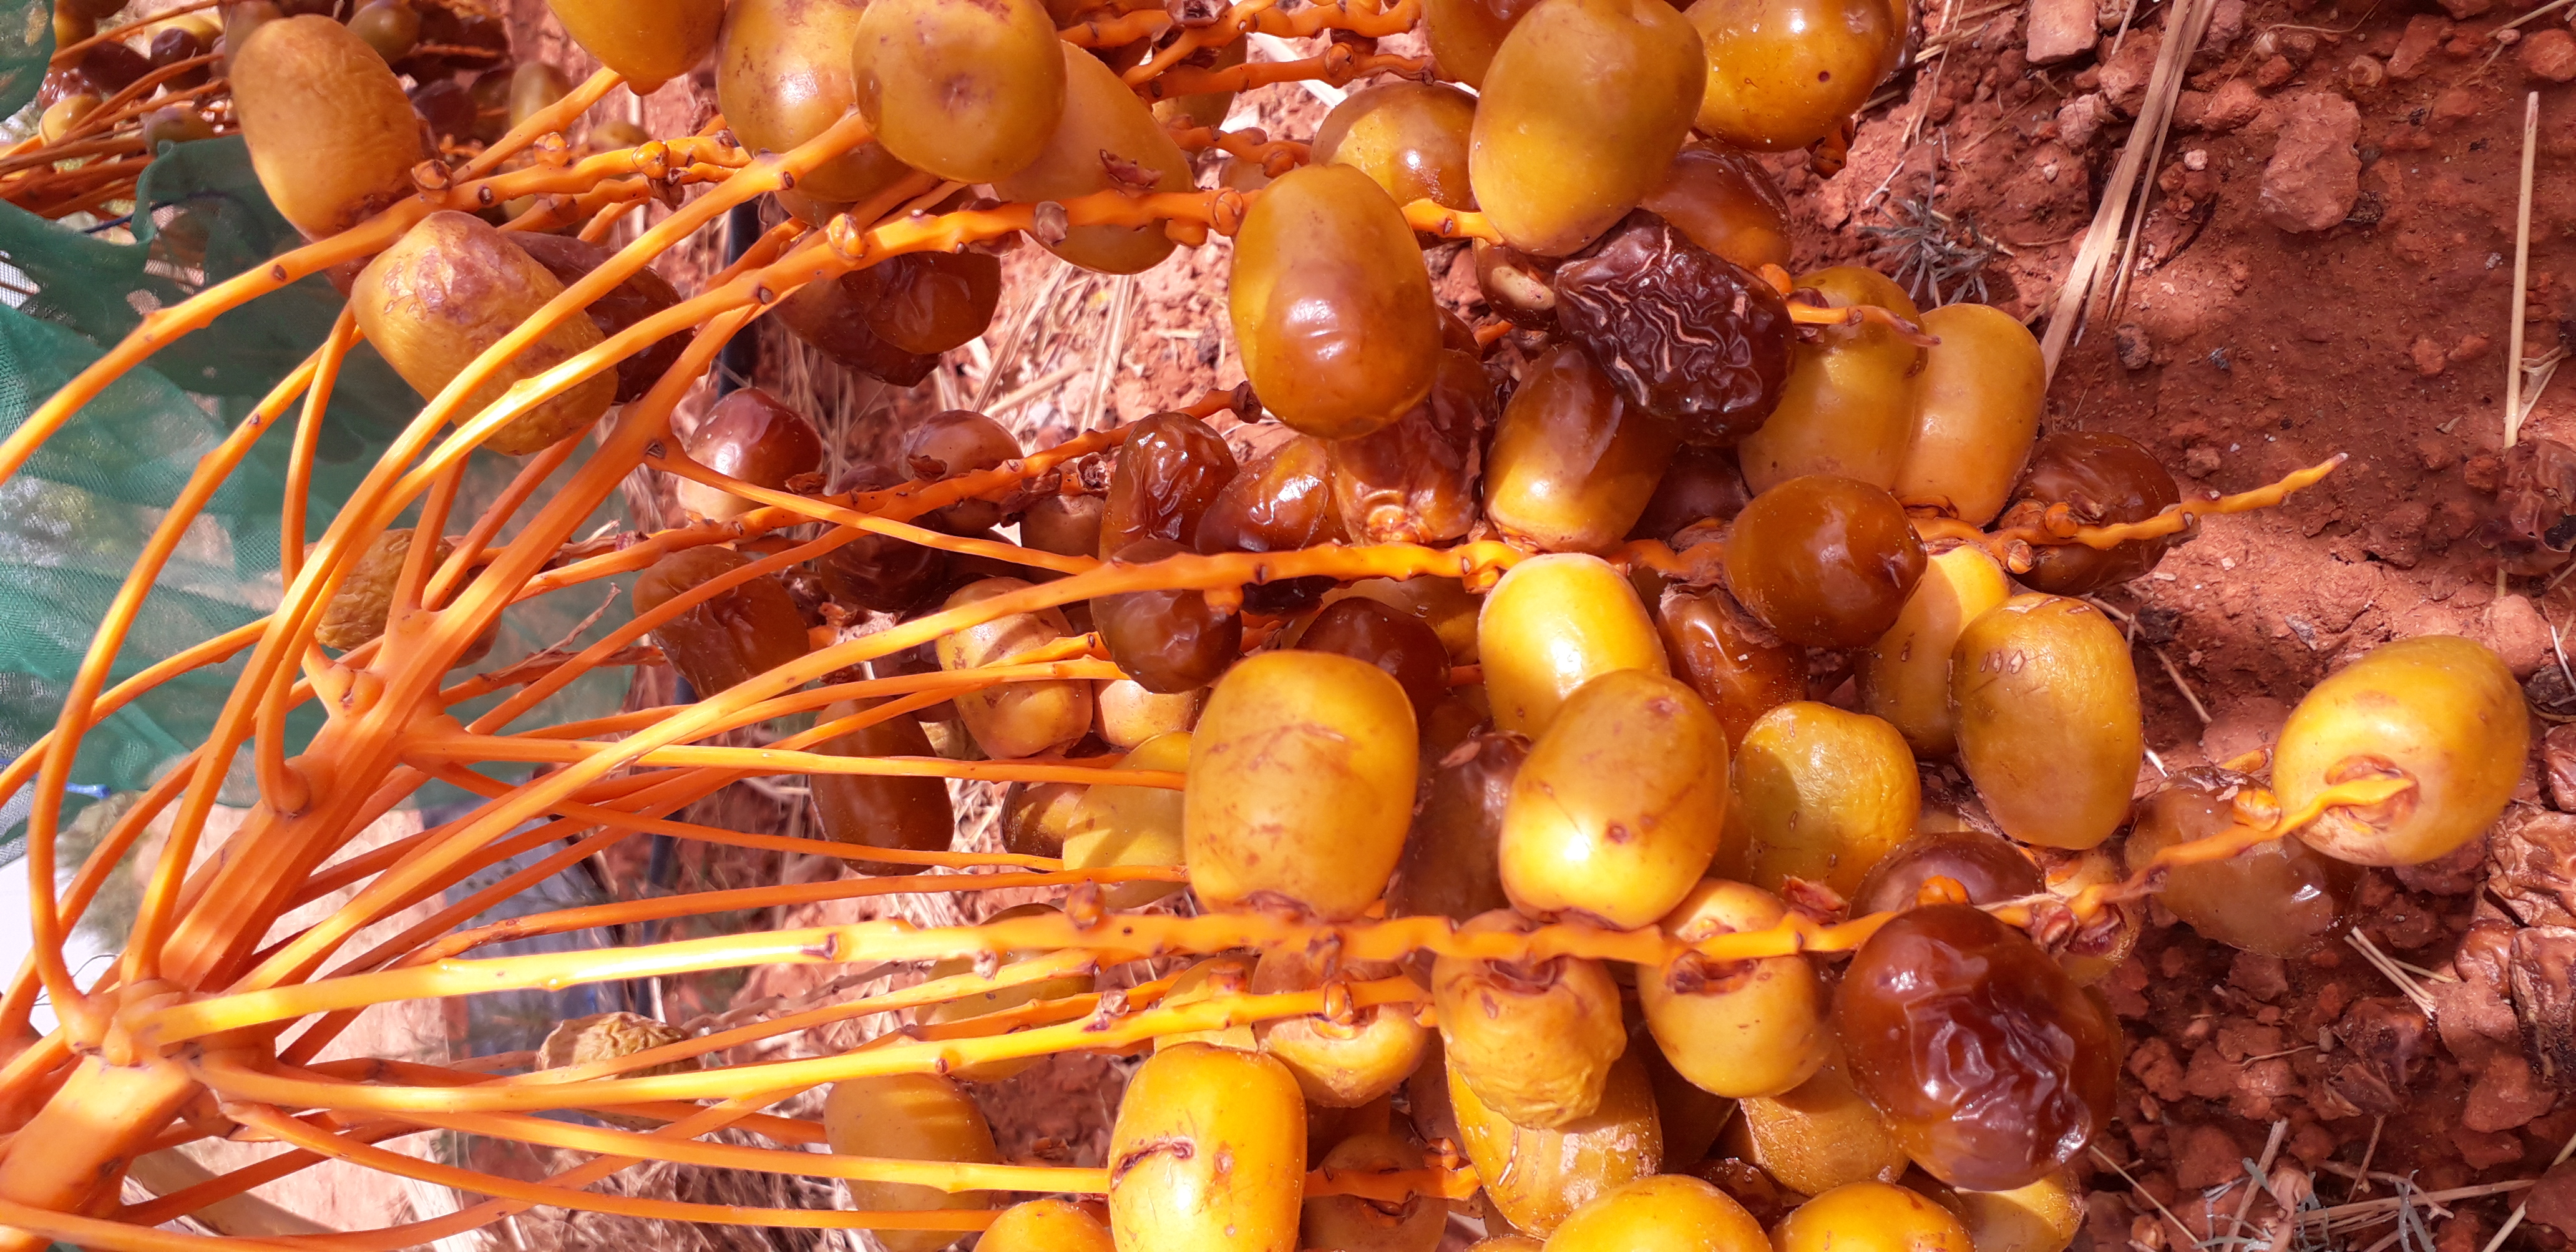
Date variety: Boufagous